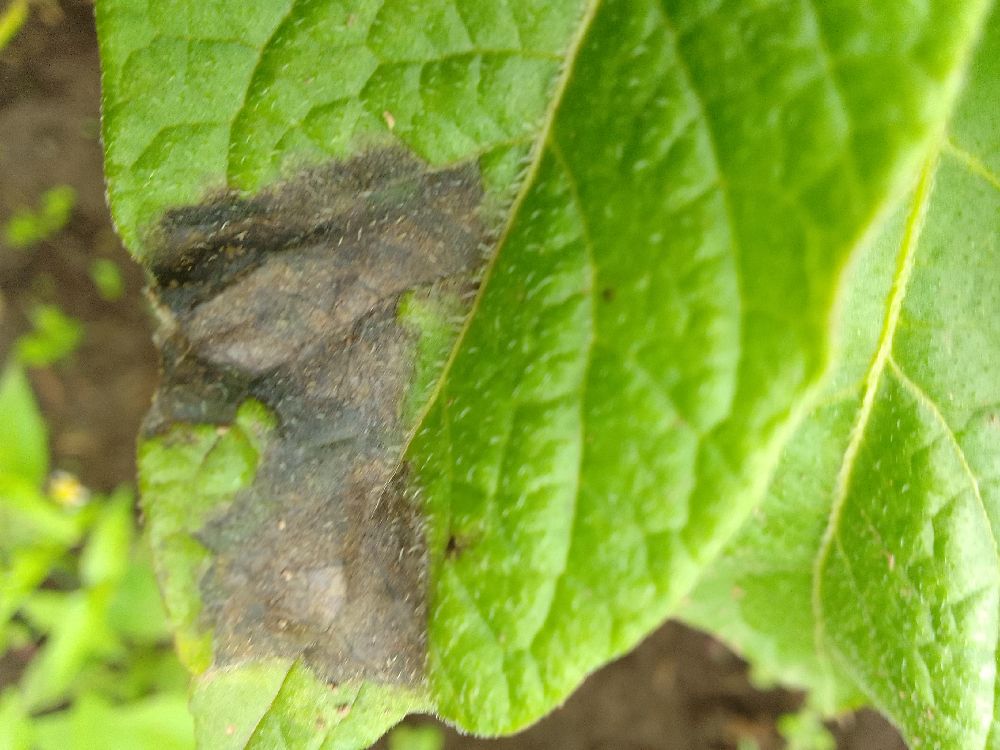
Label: Late blight